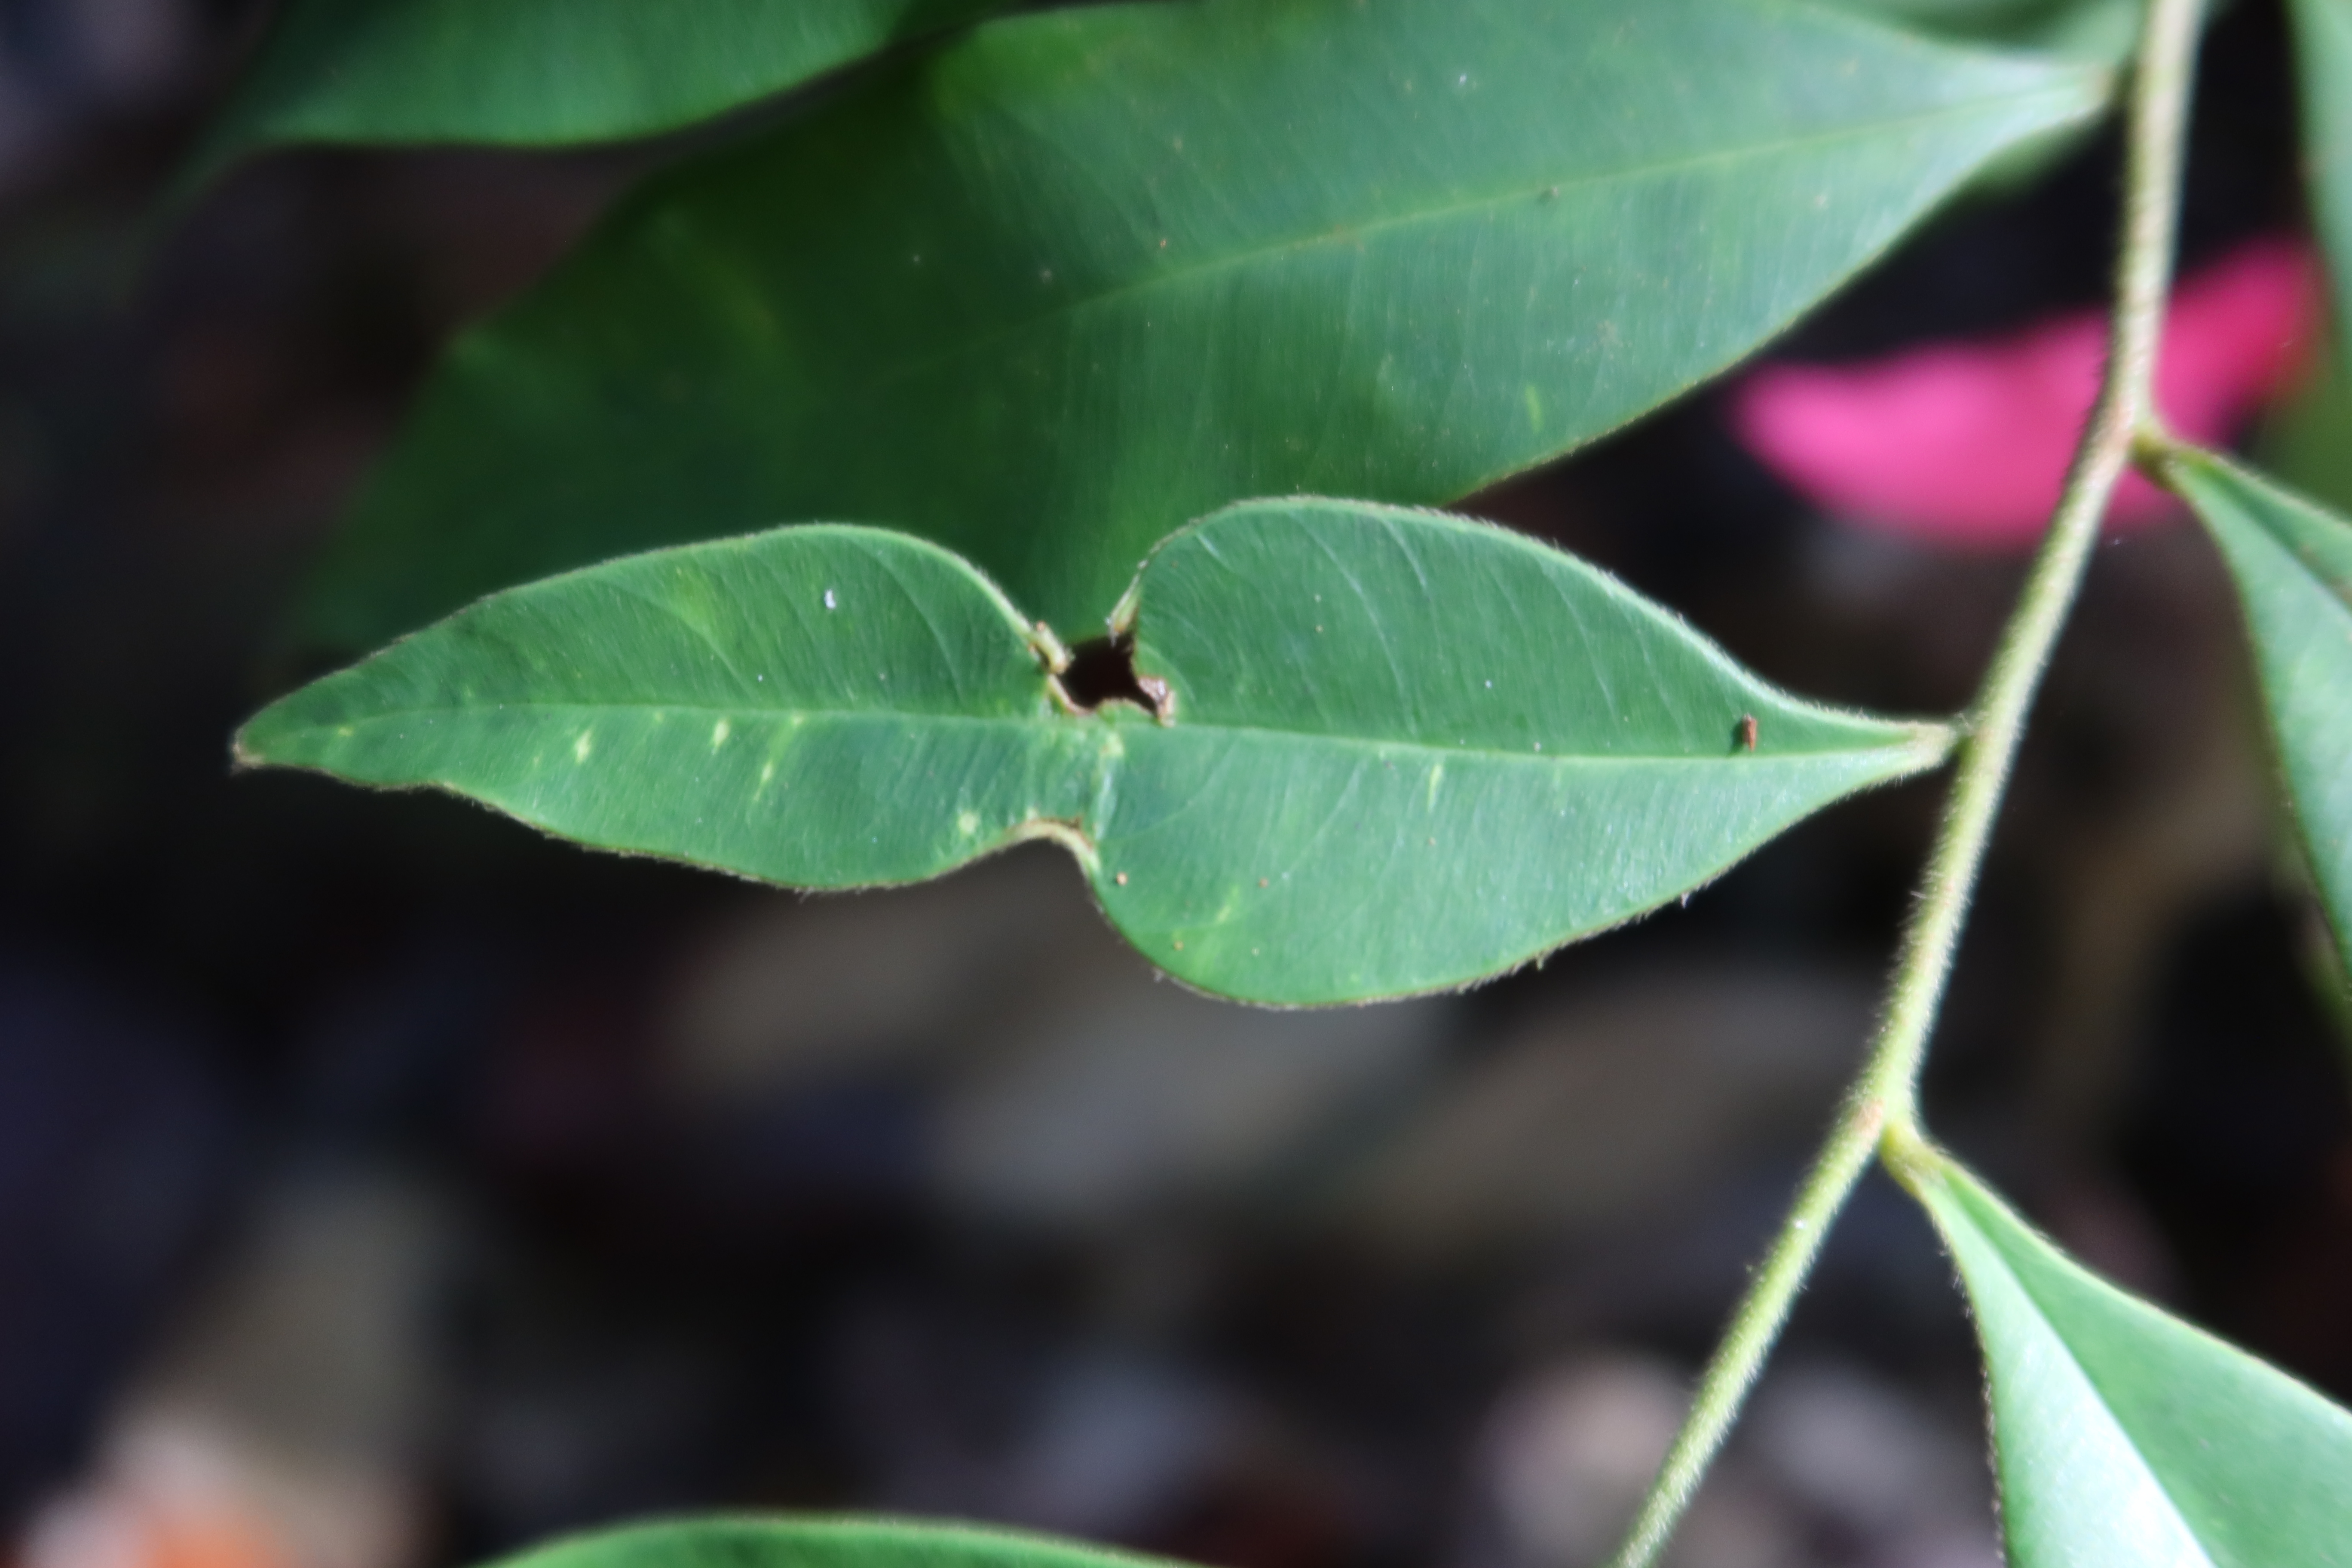
Label: Mosaic Viruses